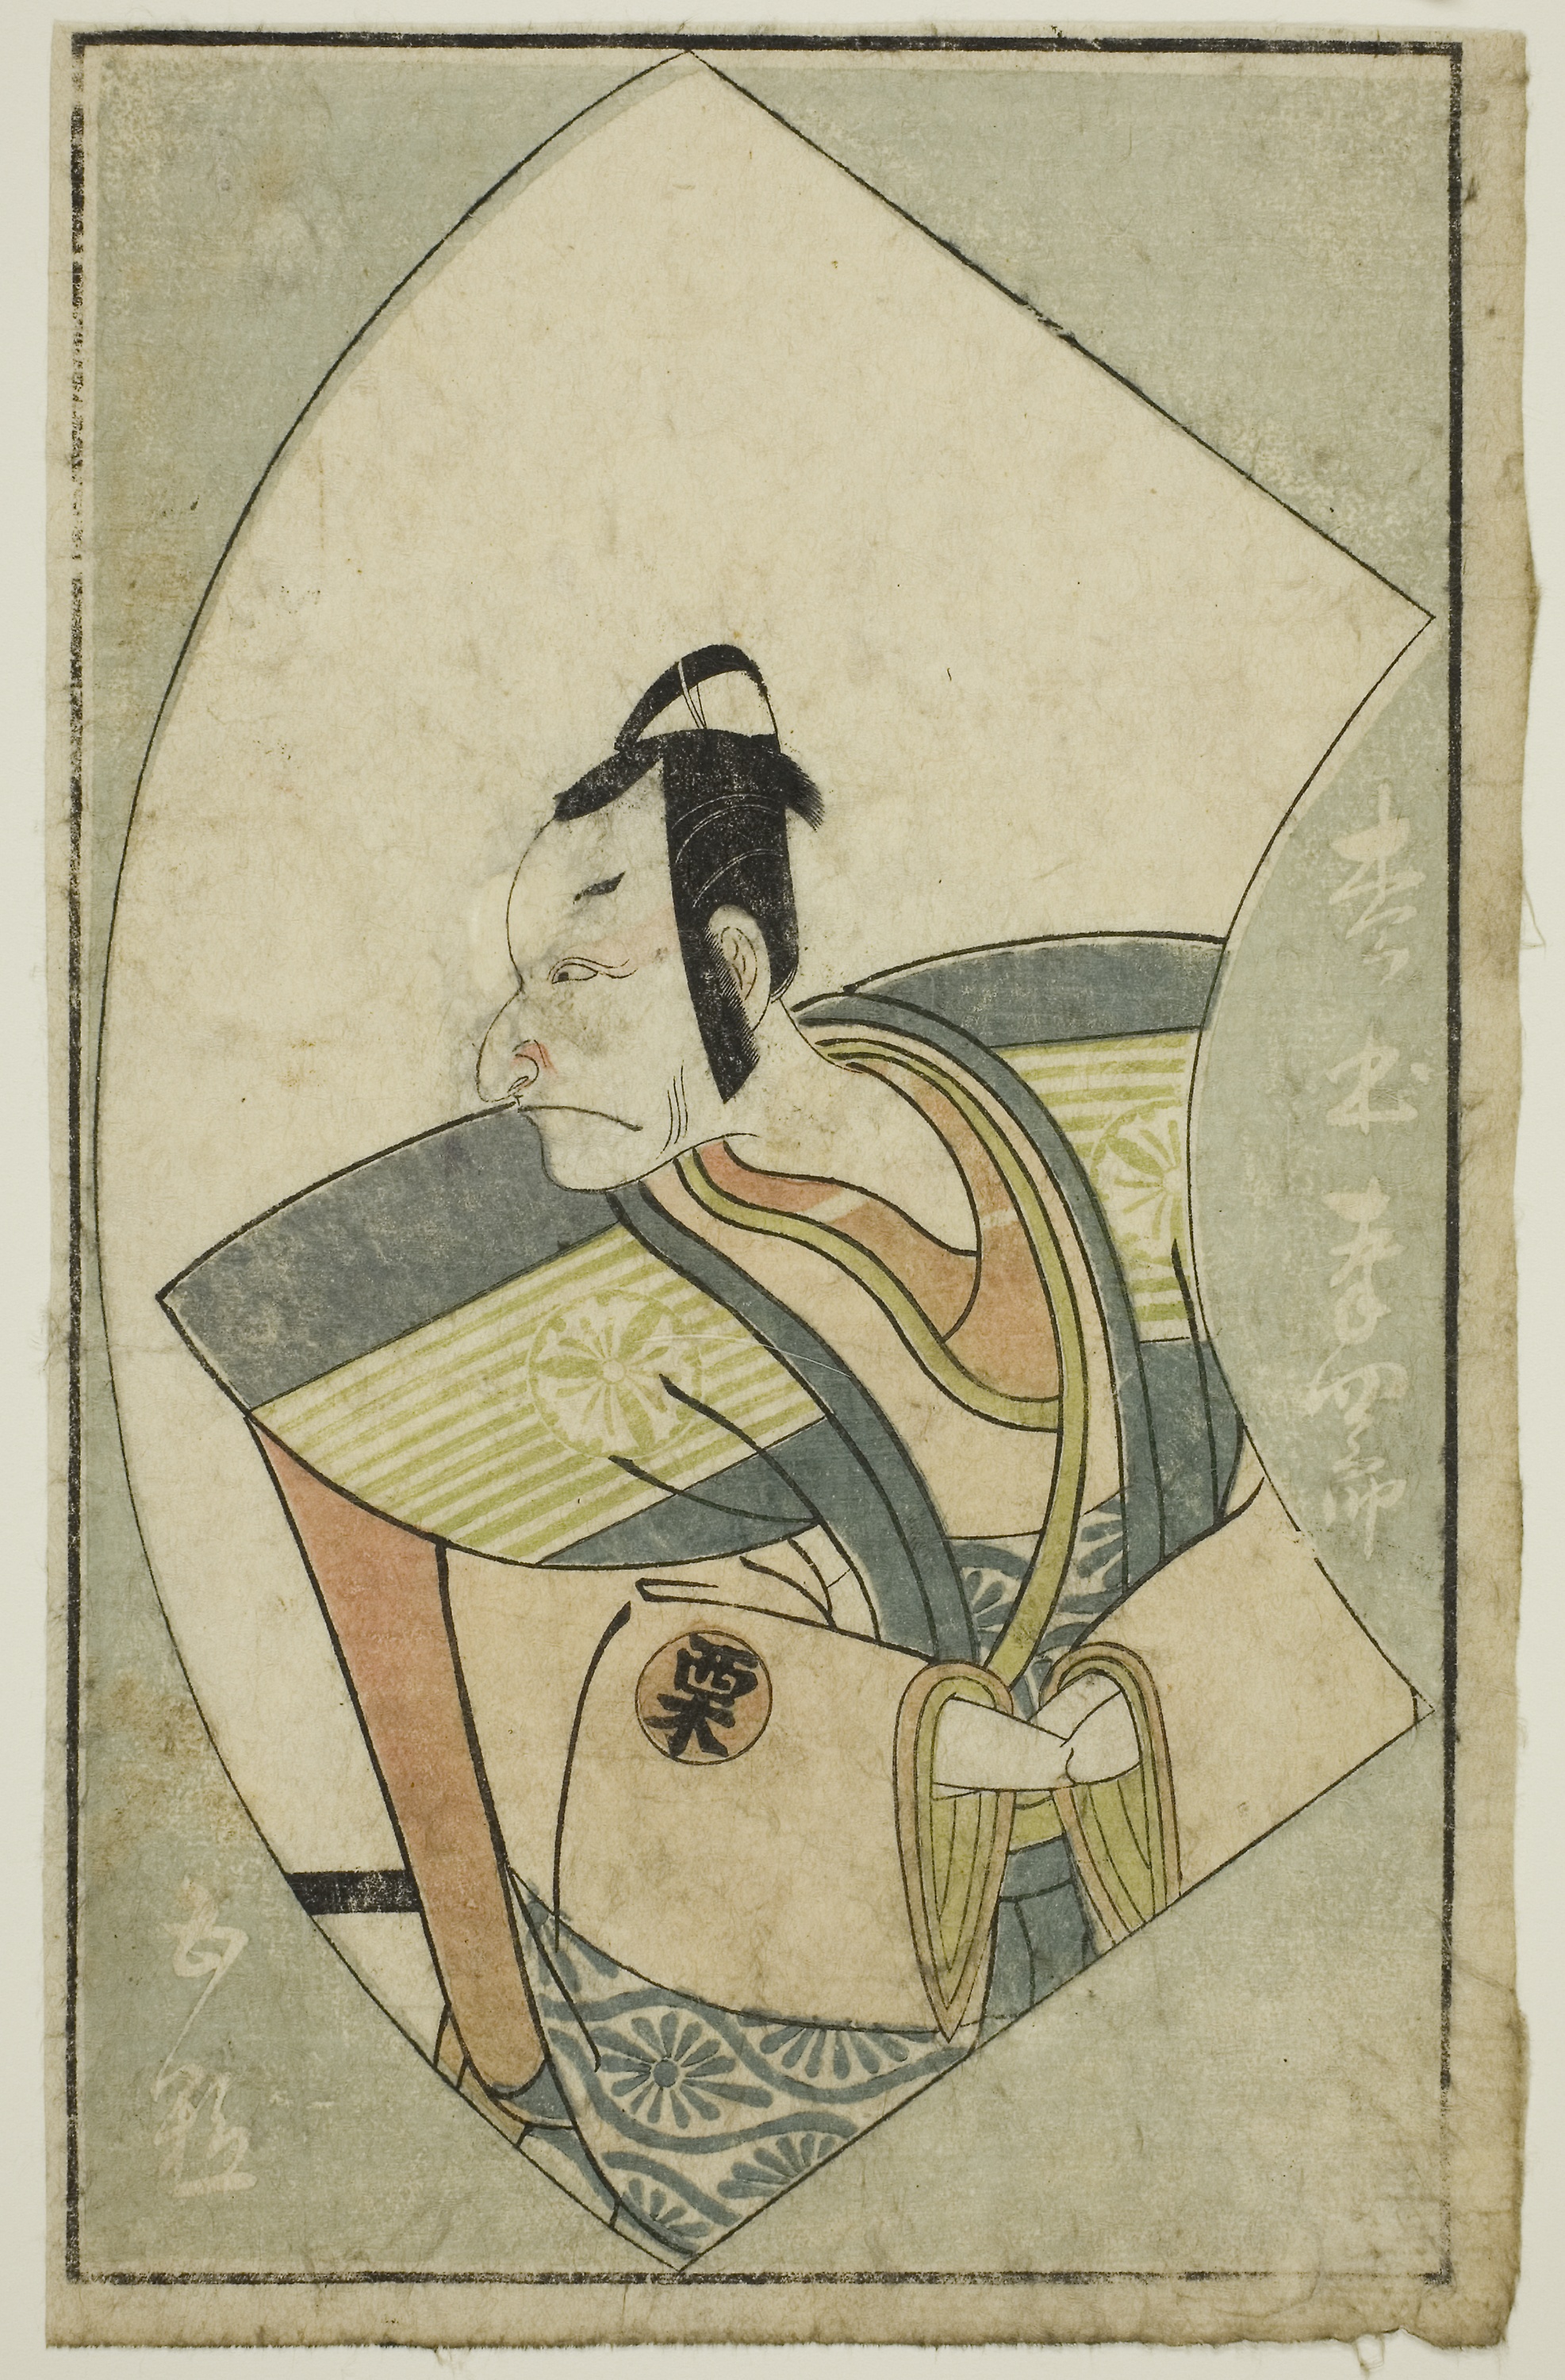
painting, art, illustration, drawing